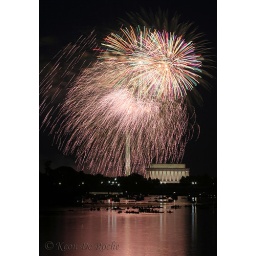
taken from arlington, VA. Lincoln memorial, monument and capital building in view.